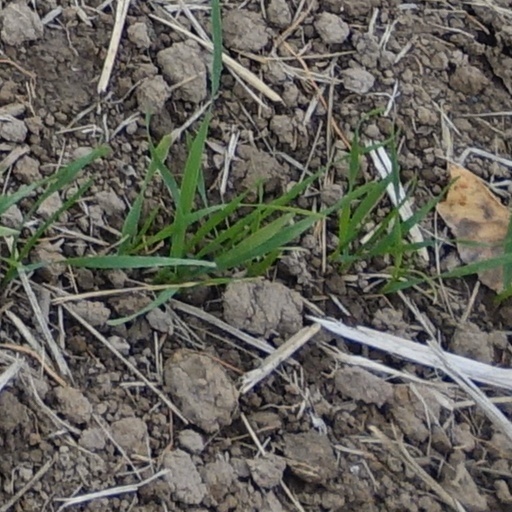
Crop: wheat